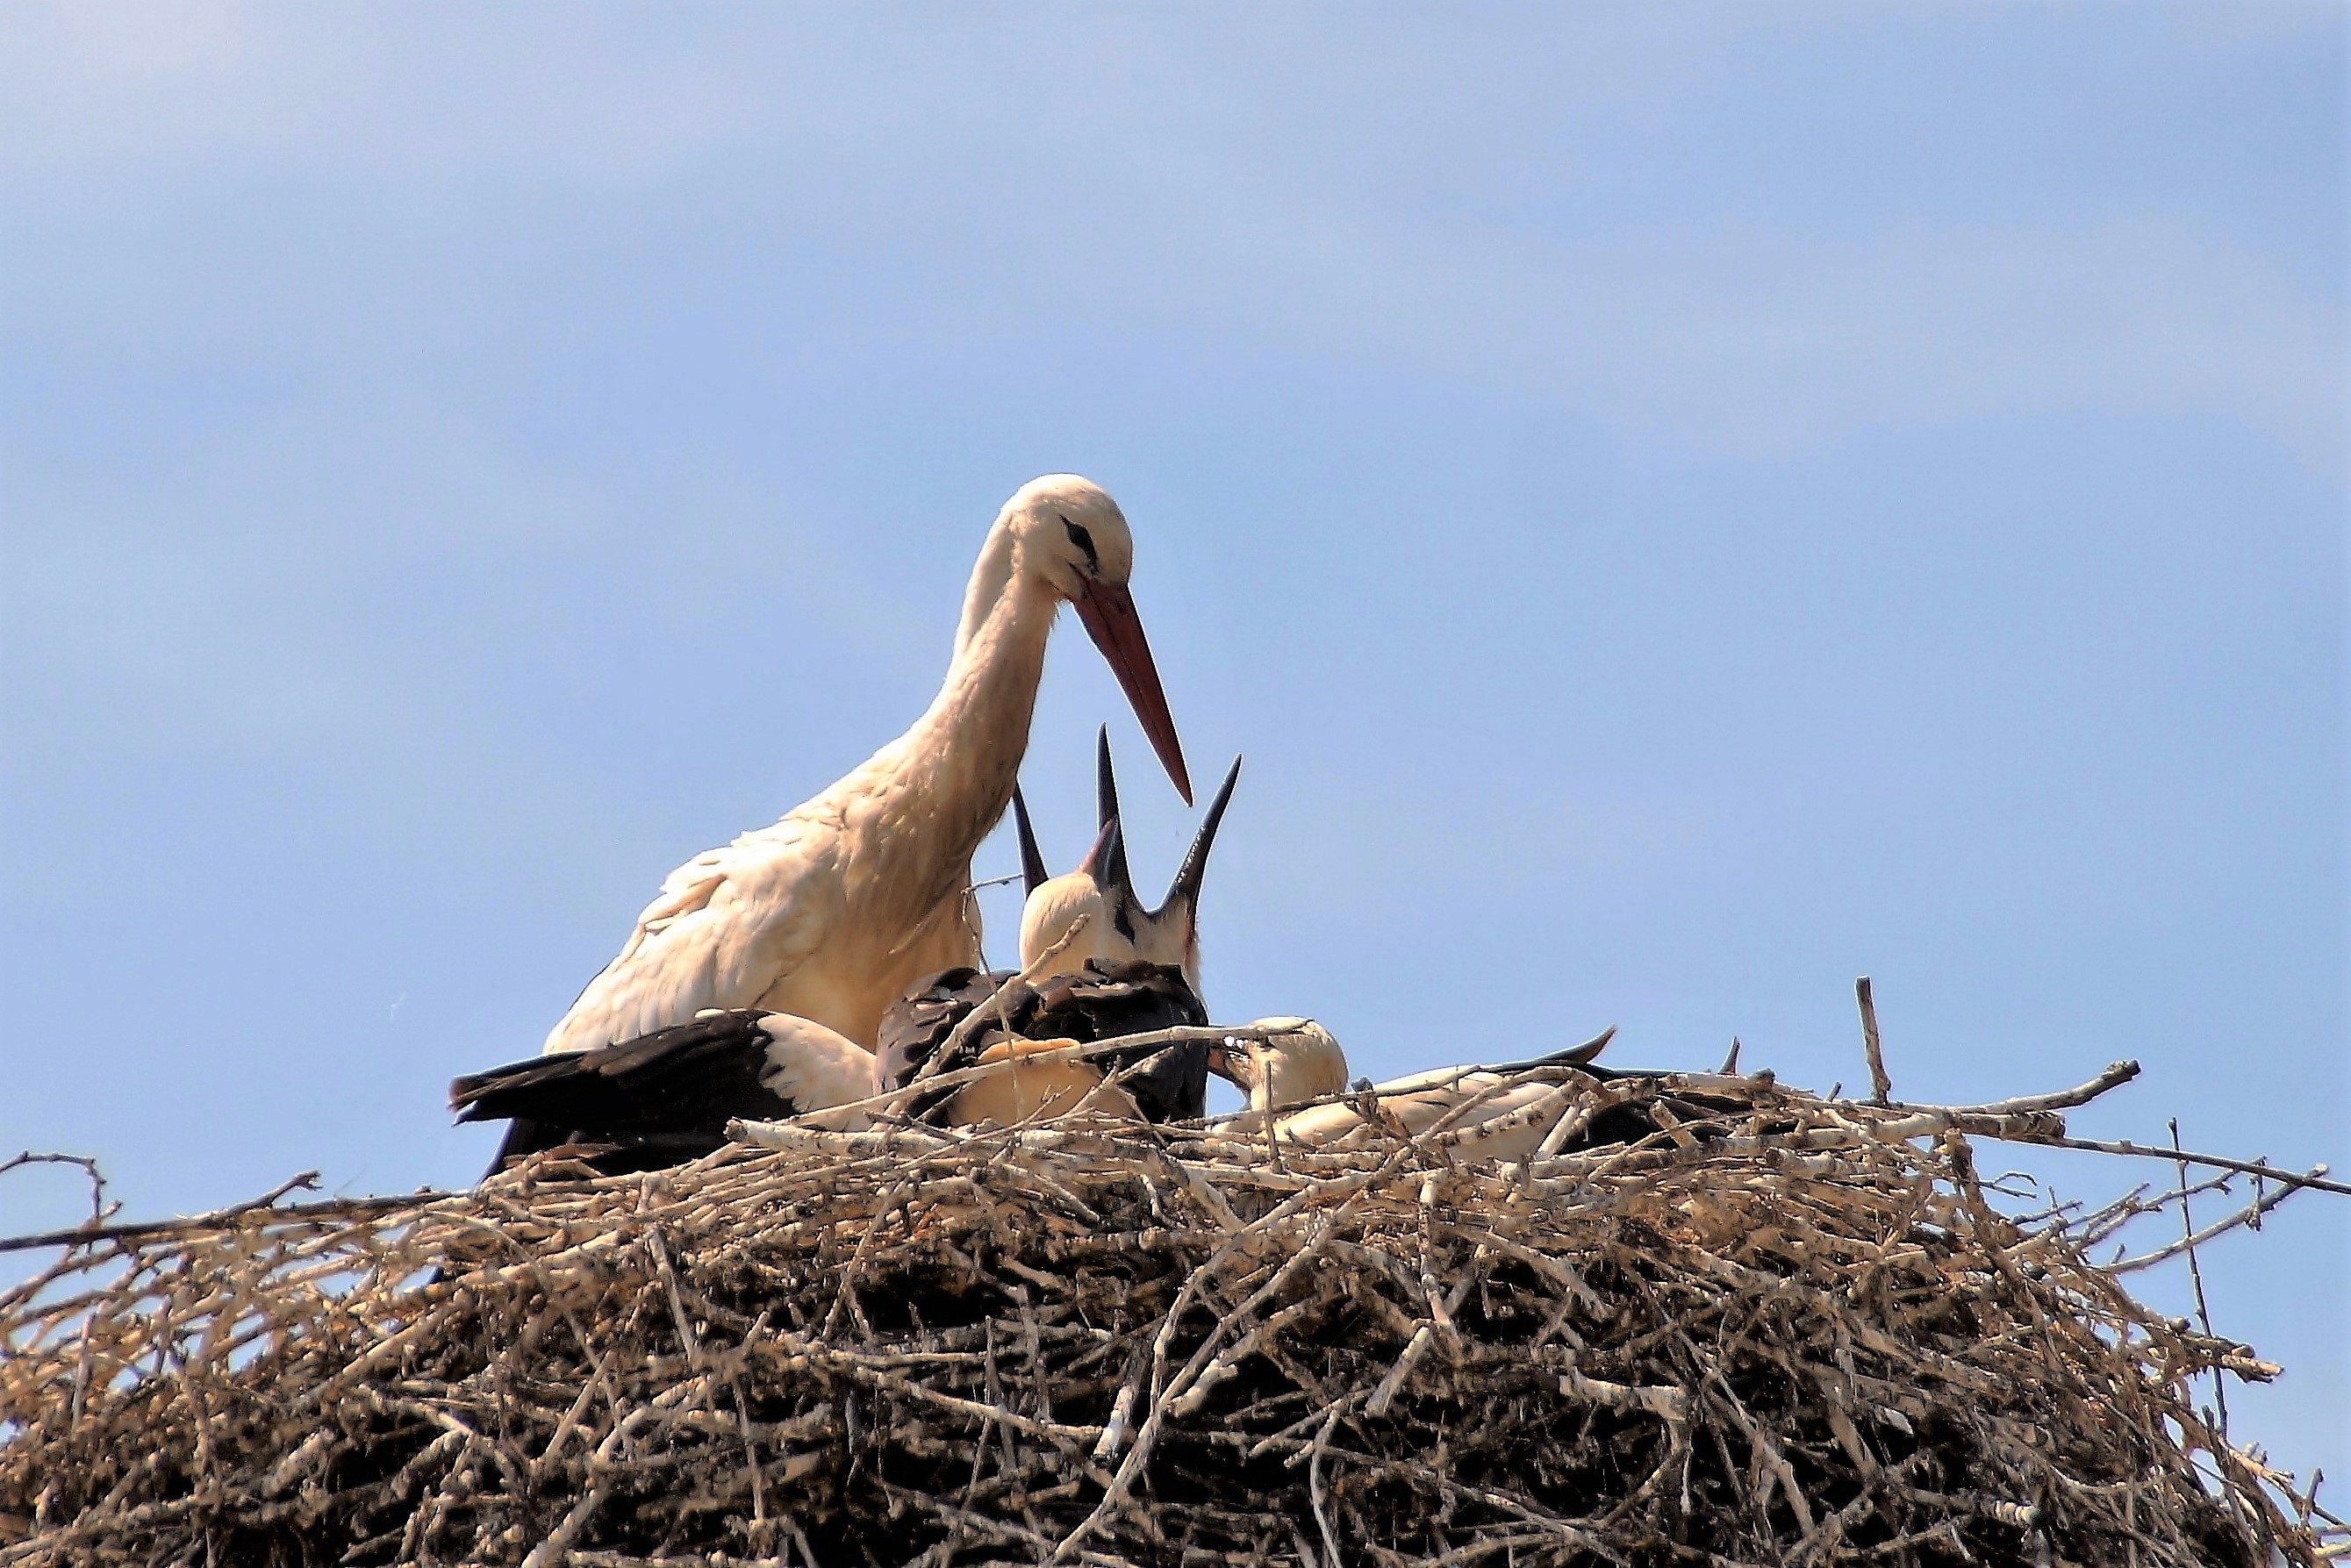
bird, pelican, wildlife, beak, fauna, stork, feeding, vertebrate, nest, nesting, white stork, brood, stork's nest, risers, ciconiiformes